Black-naped oriole

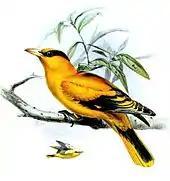
"O. c. broderipii" illustration (1850)

Black-naped orioles have been recorded to feed on a range of berries including "Trema orientalis", "Ficus" and others apart from insects. It has been suggested that they may have aided in the dispersal of "Ficus" species into the island of Krakatoa where they were also among the early pioneer species. In India it has been noted to take nectar from large flowers such as those of "Salmalia" and "Erythrina". They can sometimes be nest predators on smaller birds. The breeding season is April to June (January–March in the Nicobars) and the nest is a deep cup in a fork of a tree. The eggs, two to three, are salmon pink with reddish spots and darker blotches The nests are often built in the vicinity of the nest of a black drongo. Two or three nests may be built by the female and one is finally chosen for laying eggs. Males may sometimes sit beside the unused nests. Incubation is by the female alone and the eggs hatch after 14 to 16 days and the chicks fledge after another two weeks. Females stay closer to the nest, taking part in nest sanitation by removal of fecal sacs, driving away predators and feeding the young. The males take a more active role in feeding and guarding. Eurasian tree sparrows and black bulbuls may sometimes use abandoned nests. Nest predators include crows, treepies and hawks. In many parts of Southeast Asia, they are trapped and sold in the bird trade.